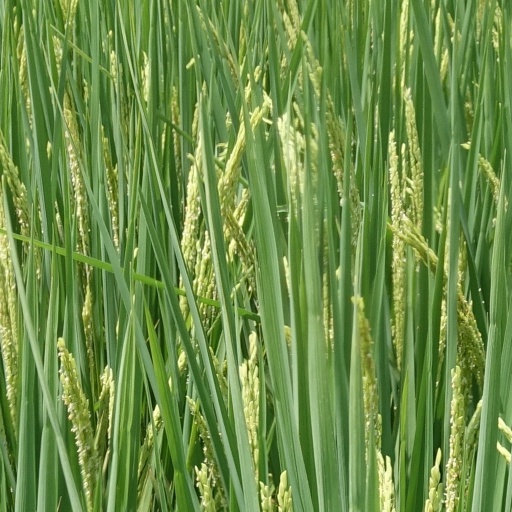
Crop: rice